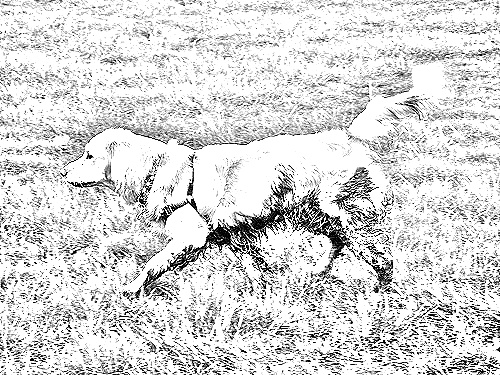
Portrait style: Sketch Portrait